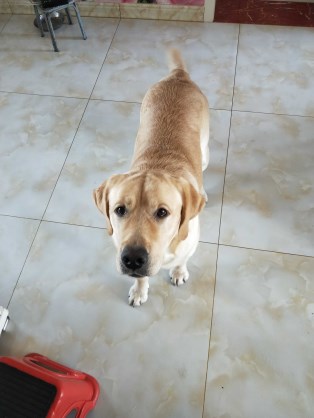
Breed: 3580-n000122-Labrador_retriever